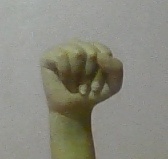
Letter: saad